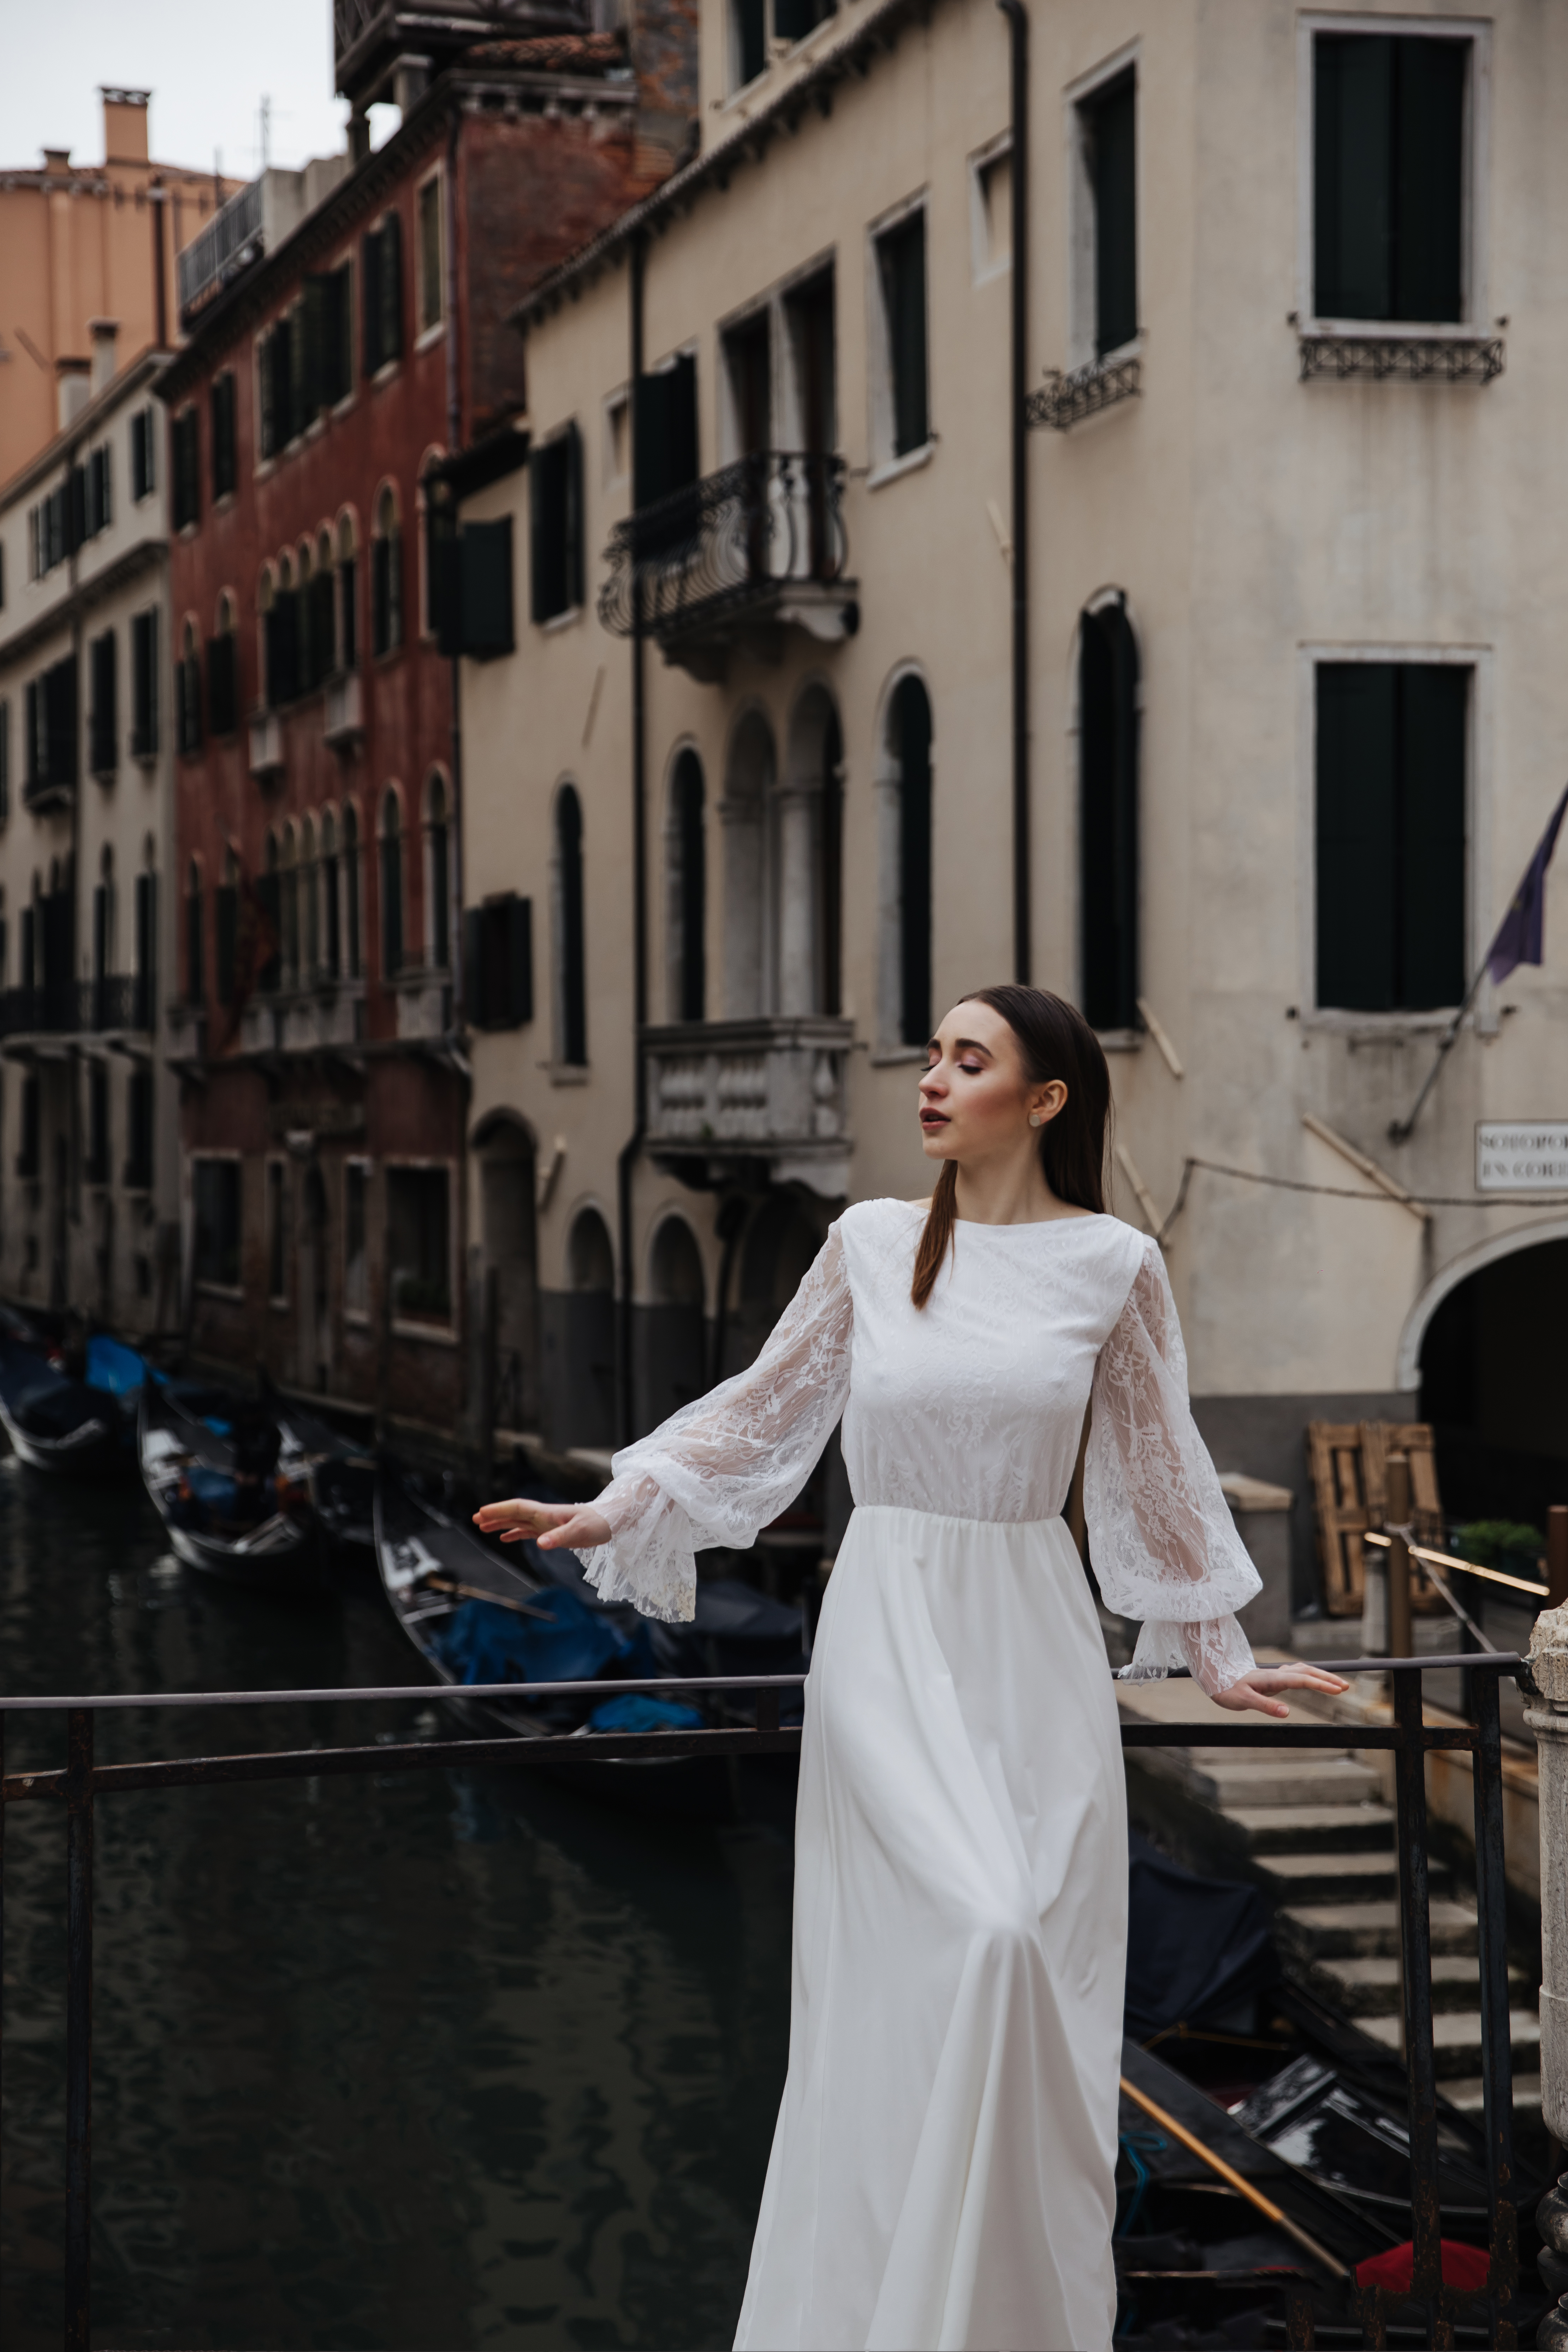
model, wedding, bride, posing, venice, italy, street, gondola, young, white, photograph, clothing, lady, dress, beauty, fashion, street fashion, waterway, gown, photography, neck, fashion design, photo shoot, style